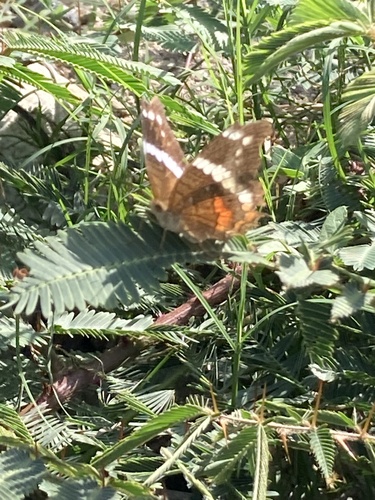
Scientific name: Anartia fatima
Common name: Banded peacock
Family: Nymphalidae
Order: Lepidoptera
Pollinator type: Primary pollinator
Habitat: Open areas and gardens
Geographic range: South America
Conservation status: Least Concern